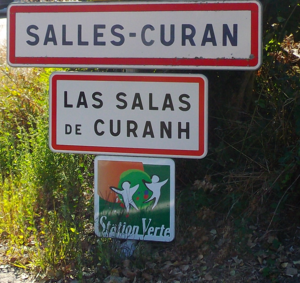
Panneau bilingue français-occitan à l'entrée de Salles-Curan (Aveyron, France)
Salles-Curan est une commune française située dans le département de l'Aveyron, en région Occitanie.